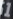
Number: 1